Air Forces Panama

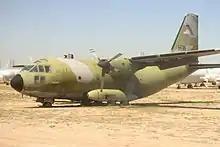
C-27A from Howard AFB

In January 1987, the unit's command relationships were shuffled and it focused on its mission in Panama, losing its responsibility for managing relationships with Latin American countries as it was reassigned to Twelfth Air Force. At the same time, its 24th Composite Wing was inactivated and the wing's subordinate units at Howard Air Force Base were assigned directly to the division and Col Harold E. Watson, the 24th Wing's commander became the division commander. .